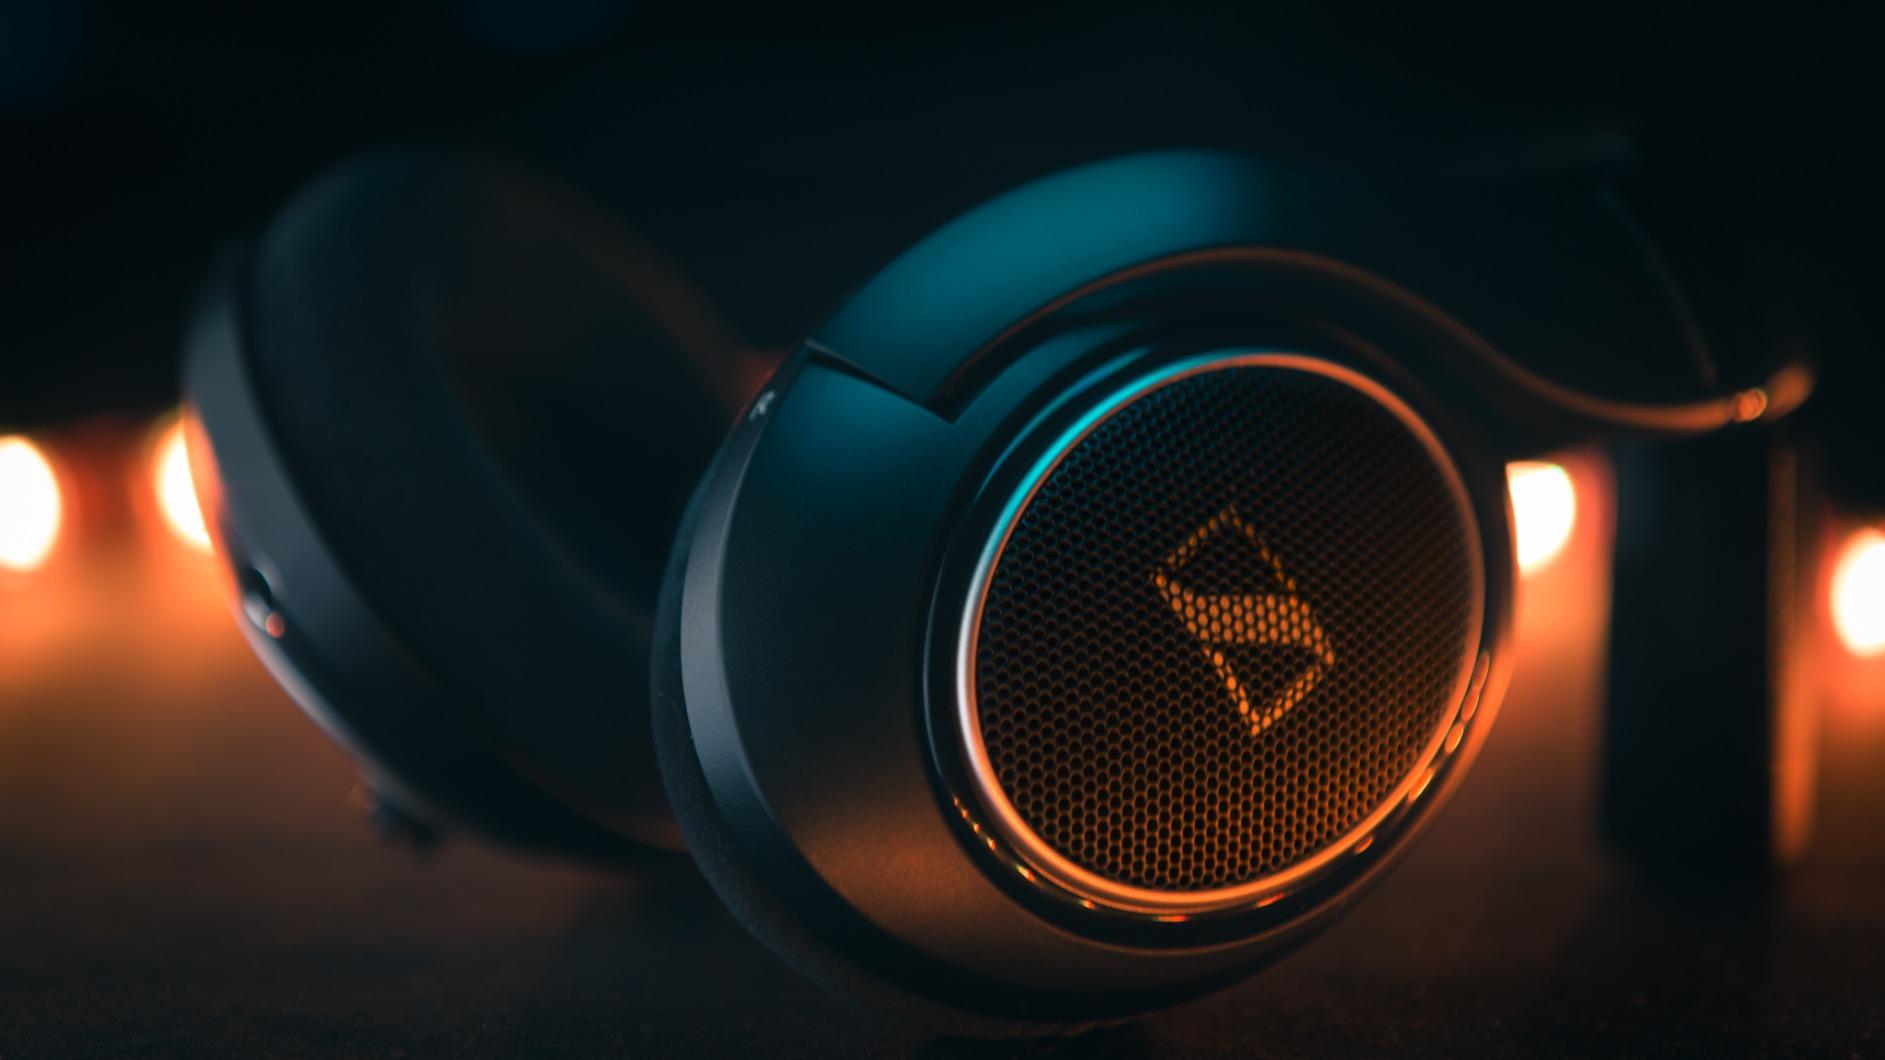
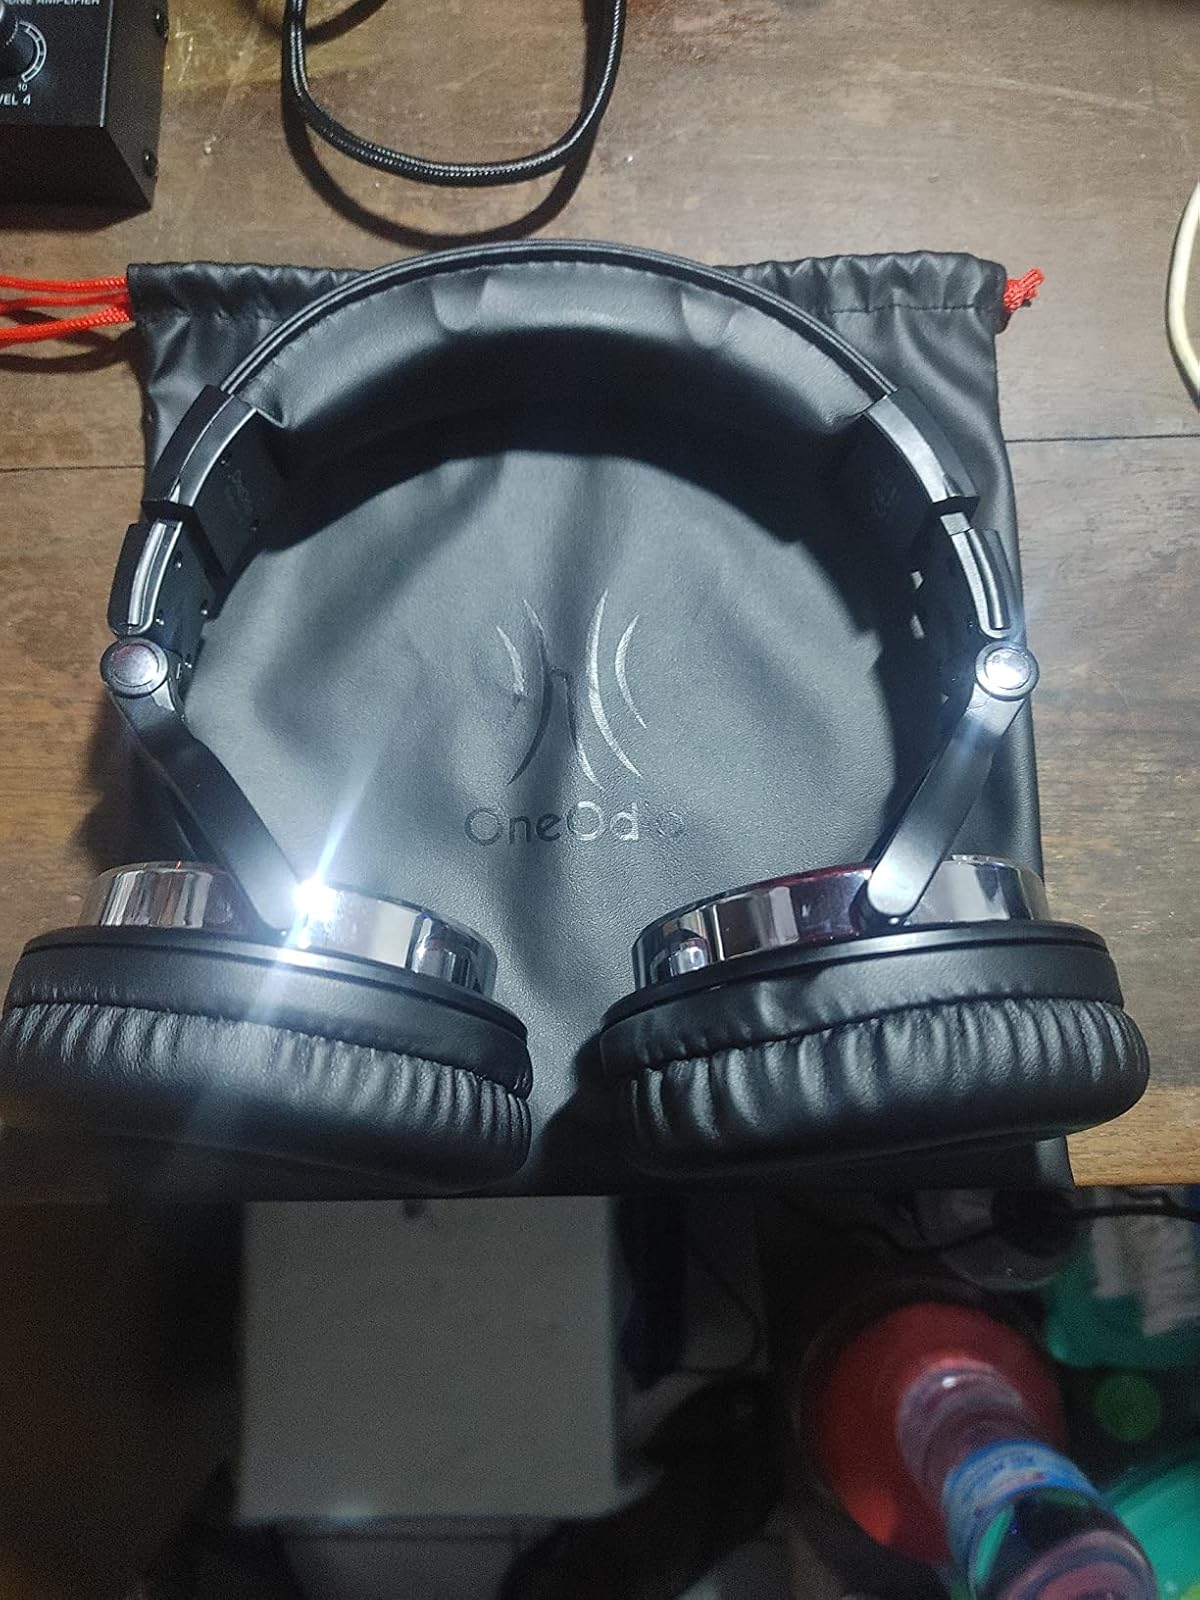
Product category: headphones
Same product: no